Bogatyr-class cruiser

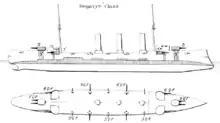
Line drawing of the "Bogatyr" class showing armament layout

After the completion of the , the Russian Navy issued requirements for three large protected cruisers to three separate companies: was ordered from William Cramp & Sons in Philadelphia, United States, was ordered from Krupp-Germaniawerft in Kiel, Germany, and "Bogatyr" from Vulcan Stettin, also in Germany. Although "Askold" was the fastest cruiser in the Russian fleet at the time of its commissioning, "Bogatyr" was selected for further development into a new class of ships.